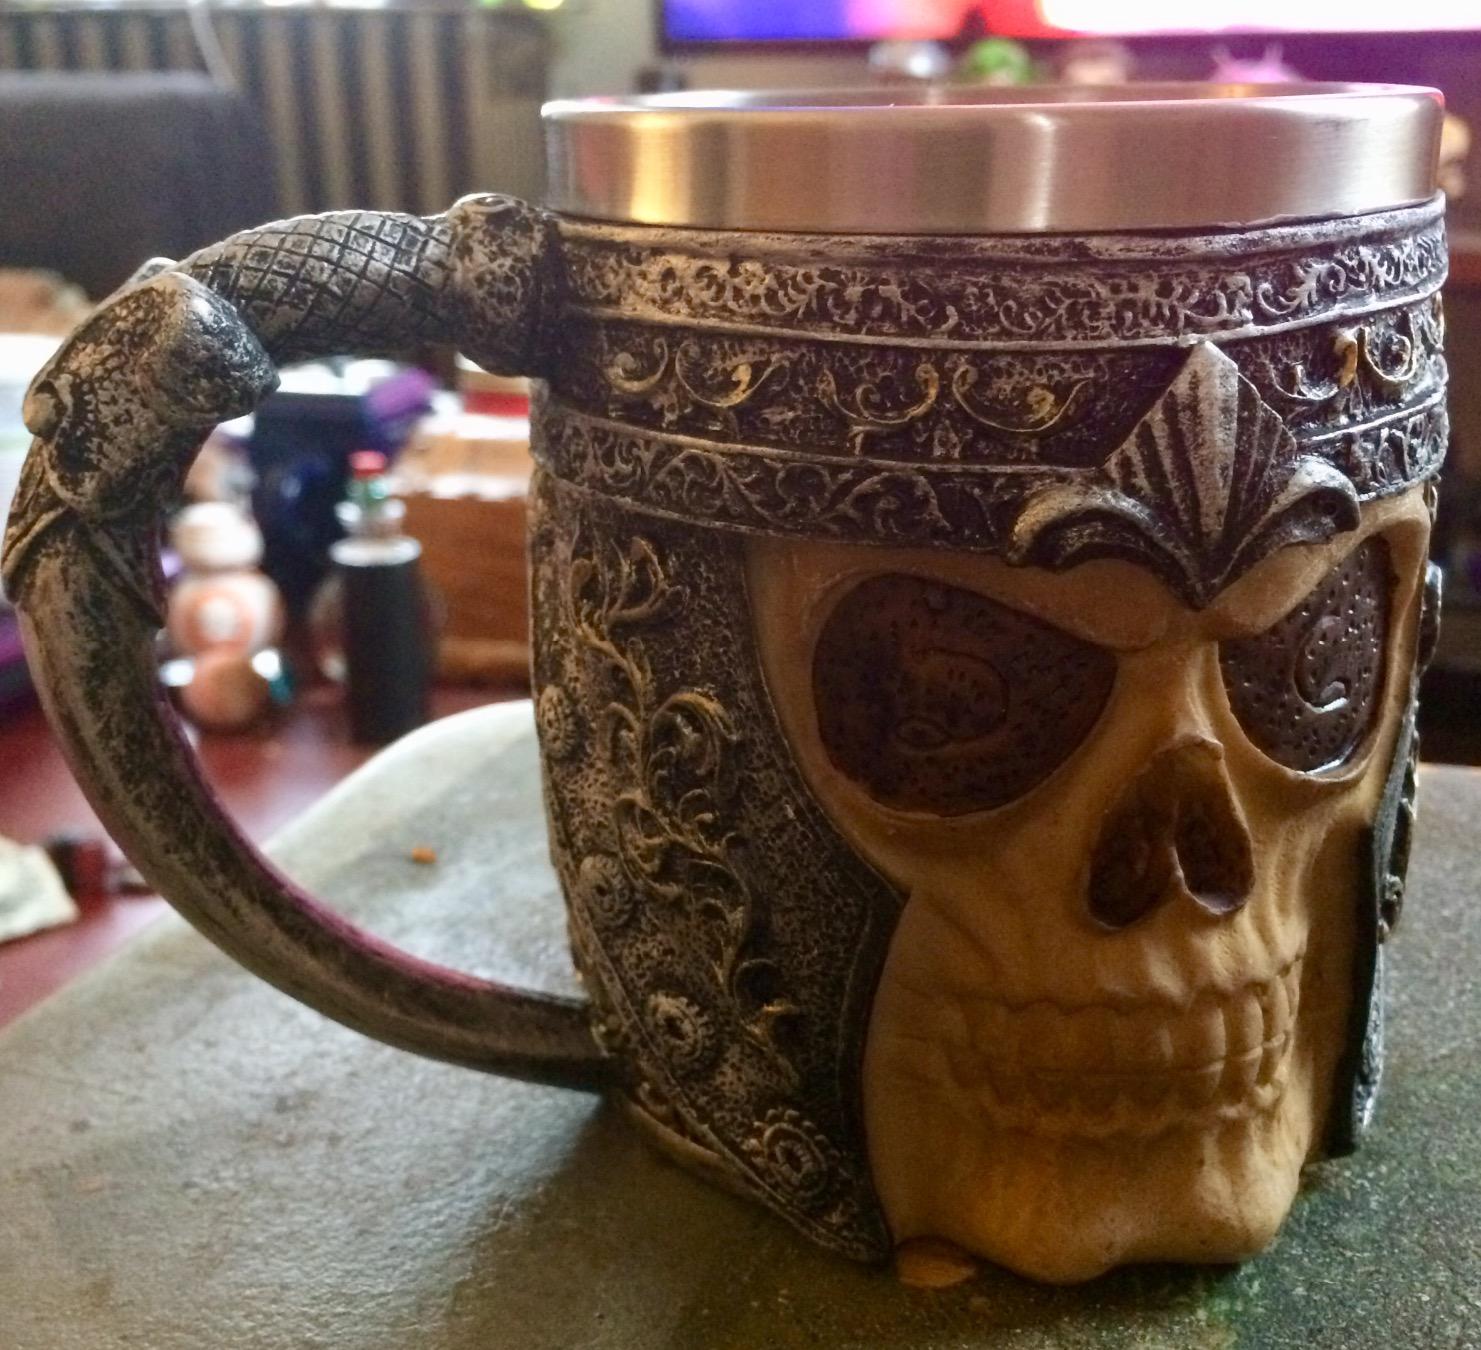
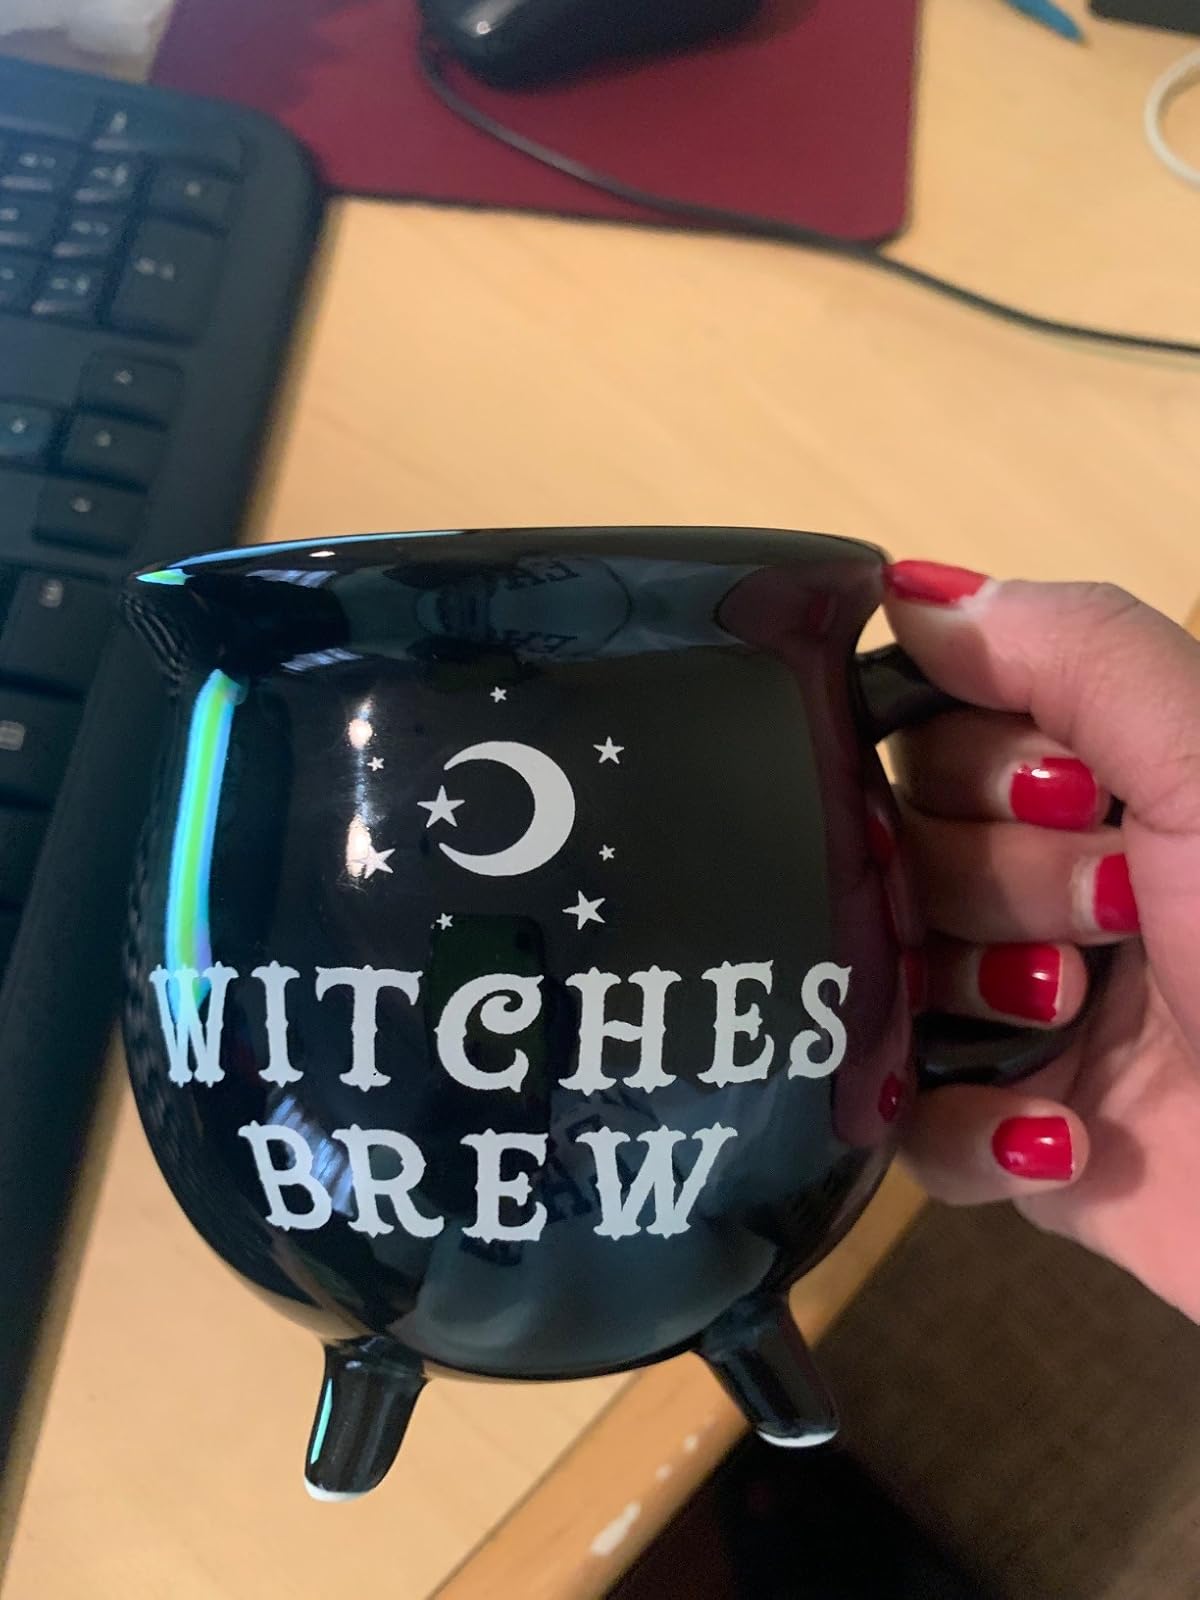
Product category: items_mug
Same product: no